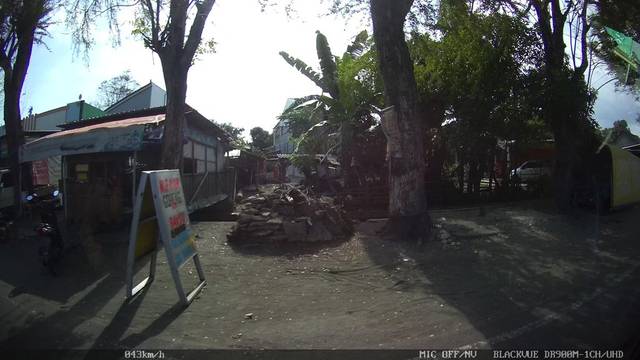
Region: Indonesia
Coordinates: -7.845, 110.345